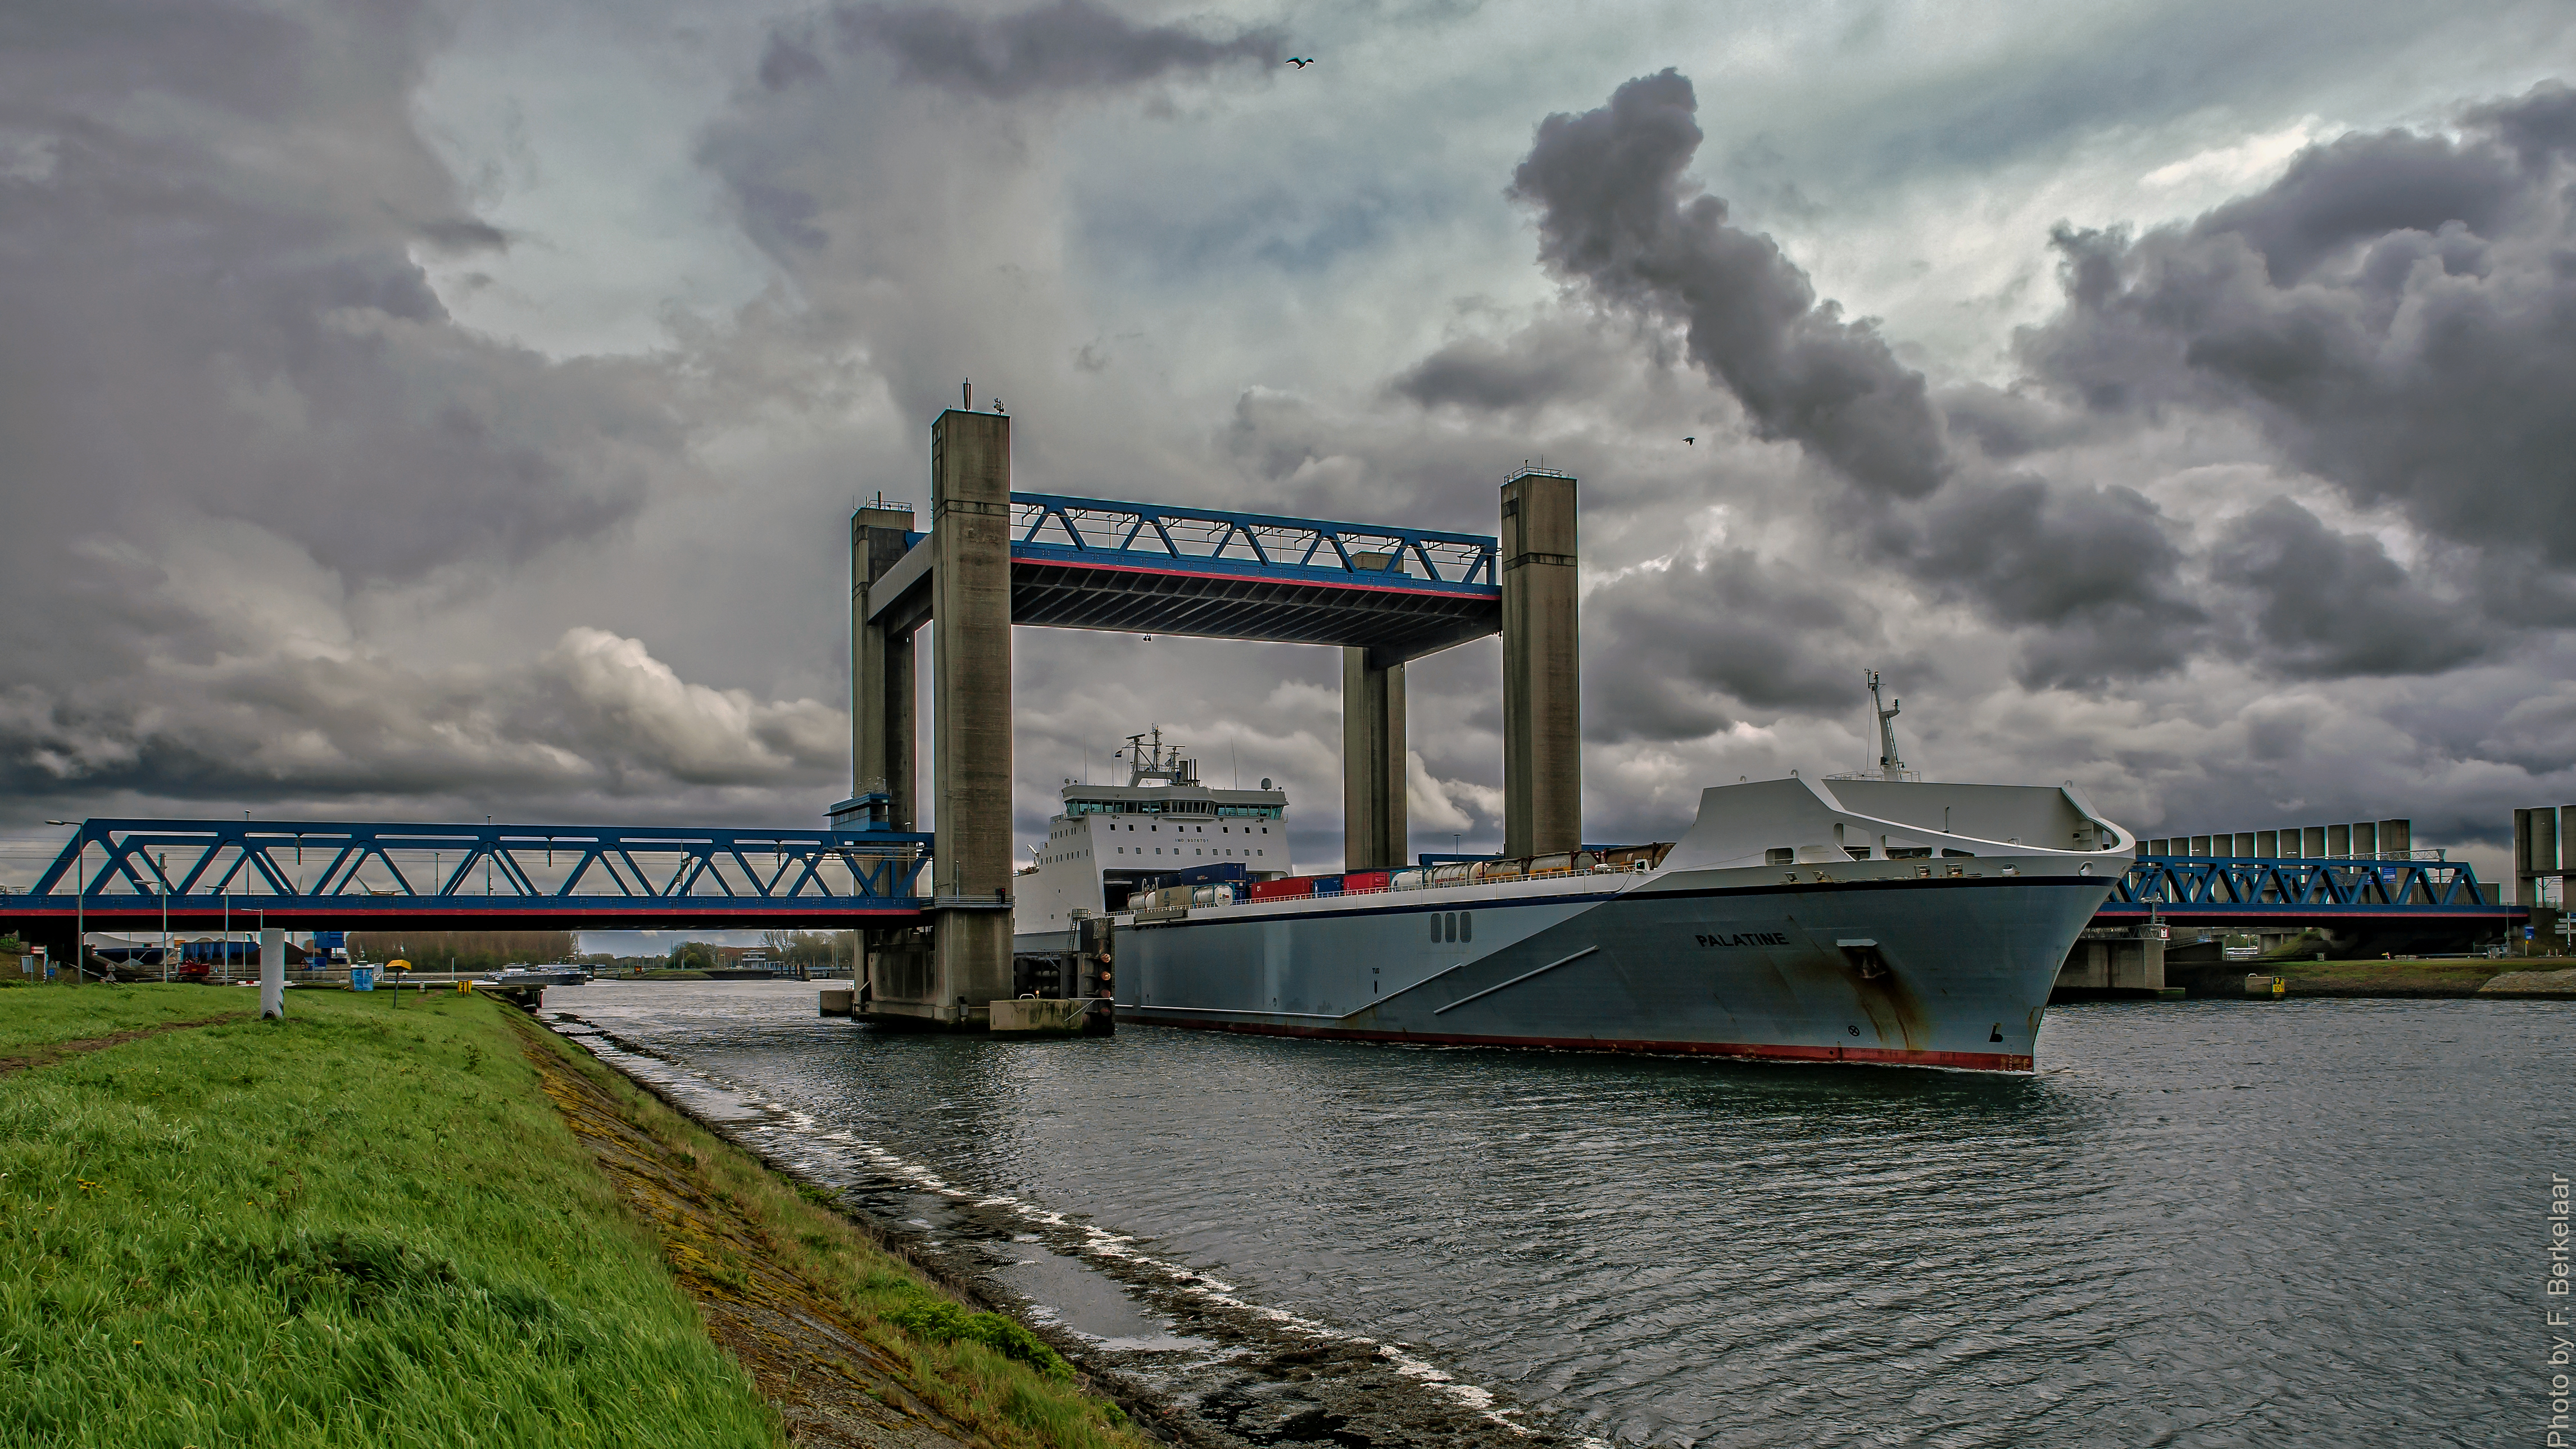
sea, coast, river, transport, vehicle, cargo ship, waterway, ferry, nederland, rotterdam, zuidholland, ships, cargoship, channel, twop, vessels, schiffe, schepen, nl, olympusm1240mmf28, portofrotterdam, navires, calandkanaal, botlekrotterdam, rozenburg, calandbrug, palatine, rorocargoship, rollonrolloffship, freight transport